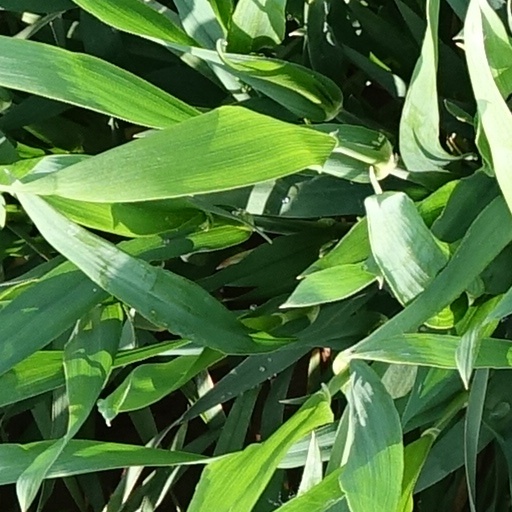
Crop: wheat